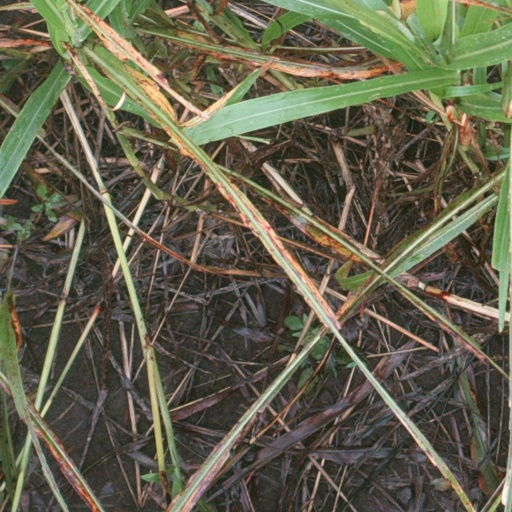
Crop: sorghum